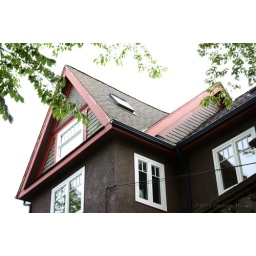
Covered in painted brown stucco but the house is in great shape.